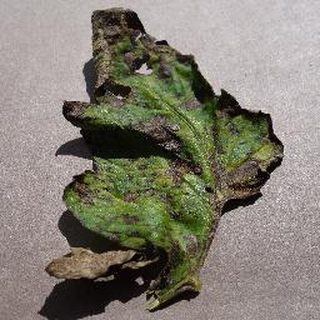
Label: tomato_early_blight